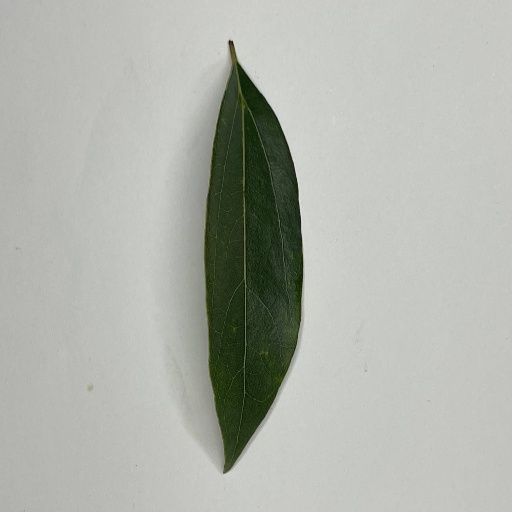
Species: Camphor
Leaf condition: Healthy Leaf